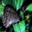
Label: butterfly